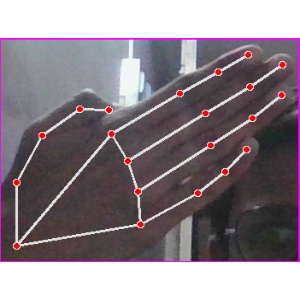
अक्षर: घ